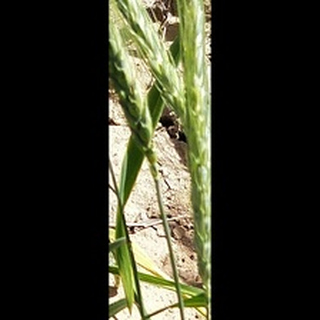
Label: healthy_wheat